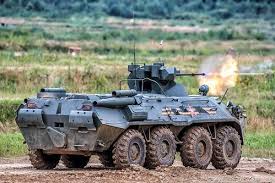
Label: BTR-70